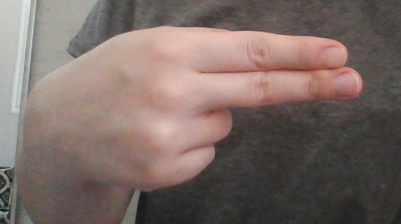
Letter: ain